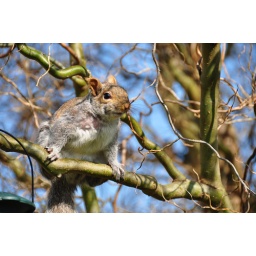
Isn't at all afraid of me any more. He's far too interested in eating the bird food to care.